Salix aegyptiaca

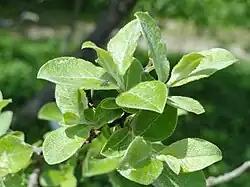
leaves

The Persian willow is a 2.5 to 10 meter high shrub or tree with striped wood. The twigs are thick, red, with gray tomentose hair up to the second year and later glabrous. The flower buds are egg-shaped, 6 to 9 millimeters long, 4 to 6 millimeters in diameter, blunt or pointed. The foliage leaves have kidney-shaped or half- heart -shaped stipules 1.5 to 6 millimeters long, falling off early. The petiole is 4 to 12 millimeters long. The leaf blade is 5 to 15 centimeters long, 3 to 6 centimeters wide, obovate to elliptical-lanceolate, usually half as wide as long, with a pointed or blunt end, a rounded to broadly wedge-shaped base and a more or less wavy and irregularly serrated leaf edge. 15 pairs of nerves are formed. Both sides are initially hairy, the top later becomes bald and is then shiny green. The underside is blue-green and gray haired pressed.